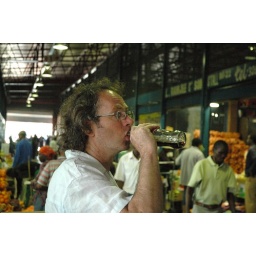
coke in a glass bottle